Dual carriageway

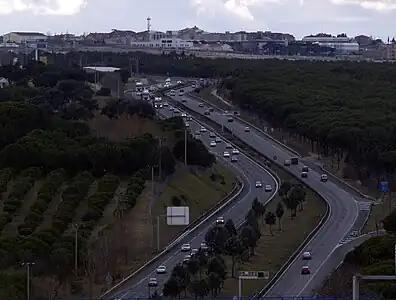
The autovía A-5 outside Madrid. It is just a duplication of the old National Road 5.

In Germany the term "Autobahnähnliche Straße" (motorway-like road) refers to roads that are similar to German autobahn in grade-separation and signage. Most of them are designated as "Kraftfahrstraßen" (expressways), which means that the roads allow higher speed traffic than is common on other roads. This in turn requires them to have dual carriageways in most cases. An exception is the 2+1 road system in some rural areas; these roads are also referred to as expressways.